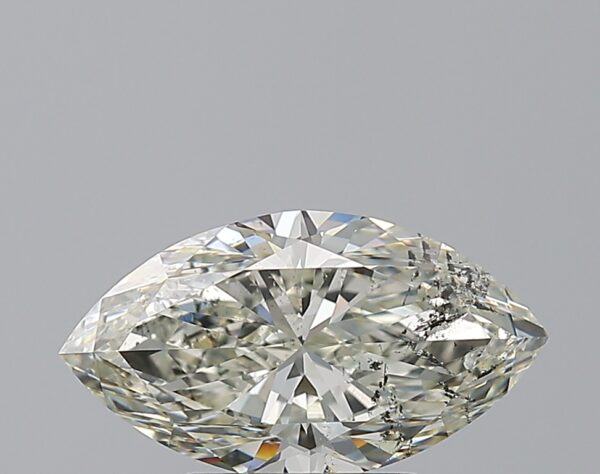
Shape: marquise
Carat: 2.01
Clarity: SI2
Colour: I
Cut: EX
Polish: EX
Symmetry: EX
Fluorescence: N
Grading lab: IGI
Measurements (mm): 12.03 x 6.61 x 4.21